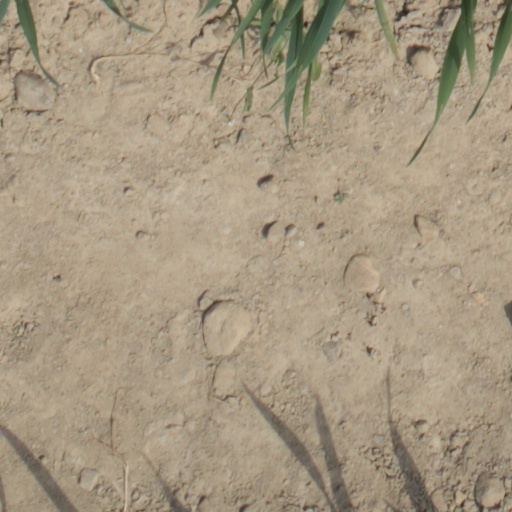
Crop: wheat